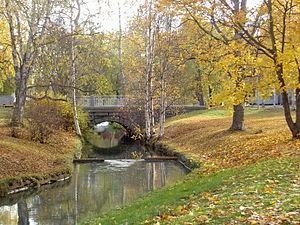
Les parcs du fossé de la ville est une série de parcs, organisée autour d'un petit cours d'eau, qui divise, en diagonale, le centre-ville d'Oulu en Finlande.